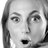
Emotion: surprise